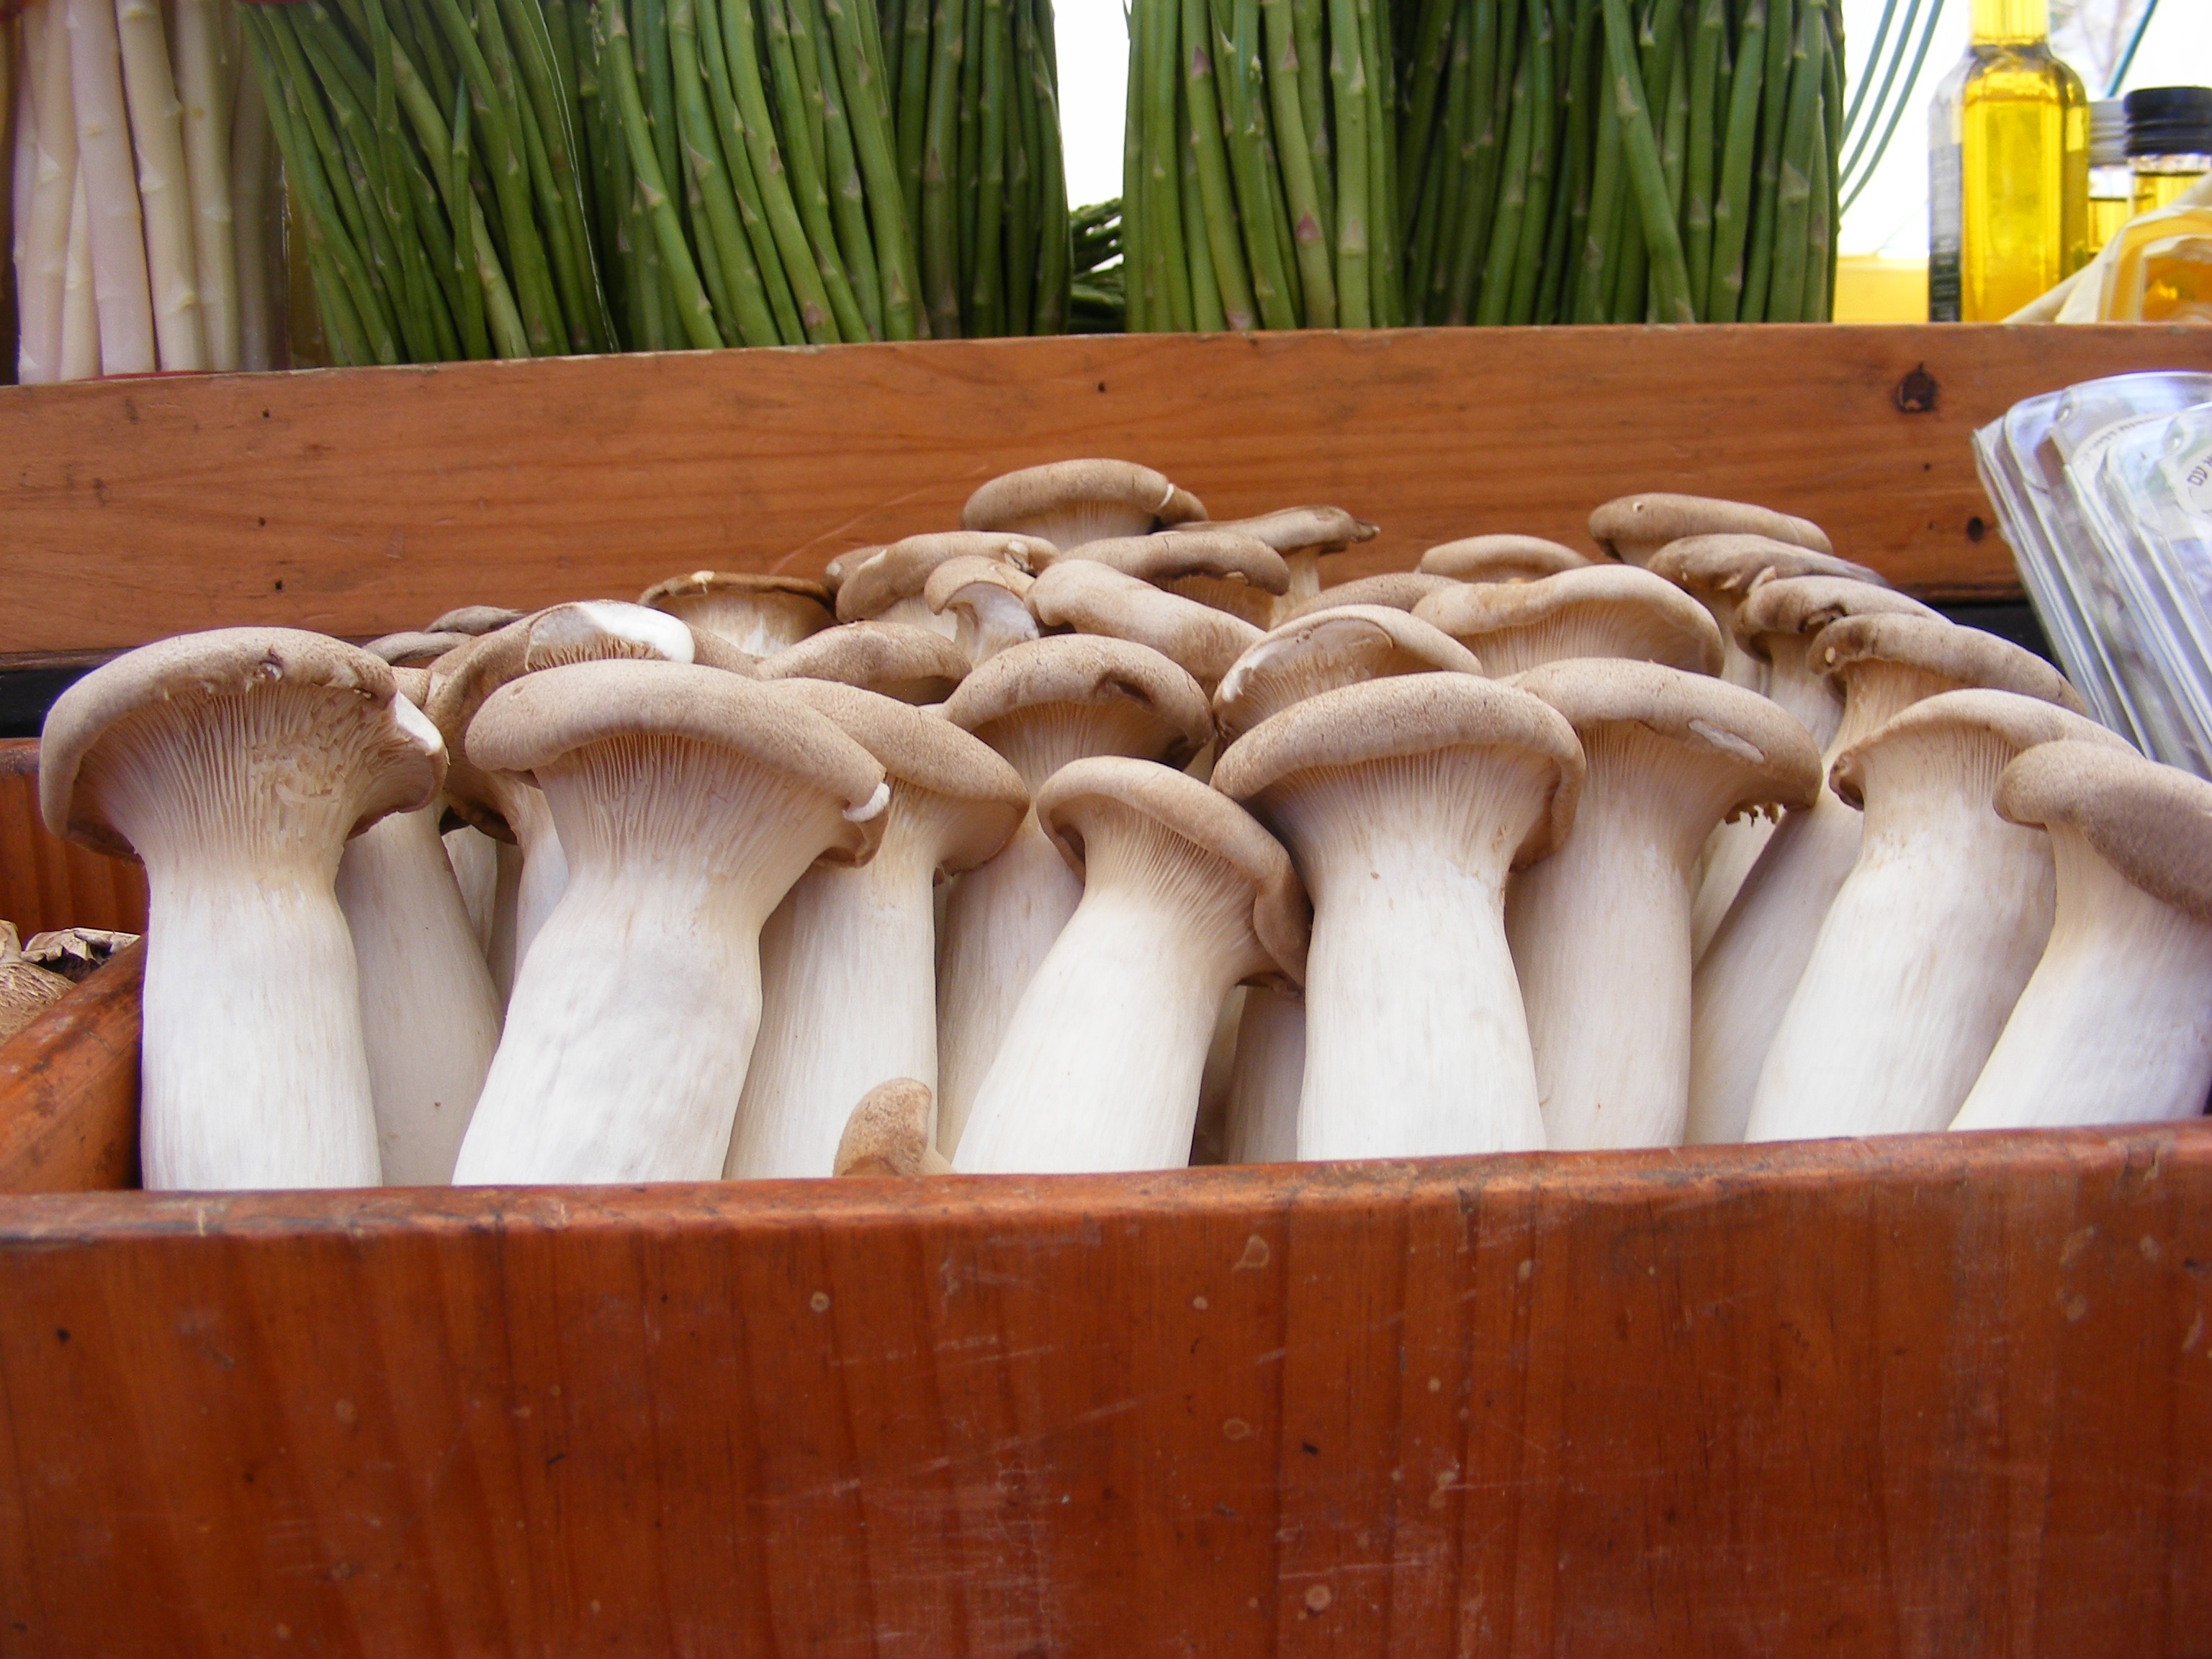
nature, plant, wood, food, produce, mushroom, vegetables, mushrooms, agaricus, oyster mushroom, edible mushroom, shiitake, medicinal mushroom, agaricaceae, pleurotus eryngii